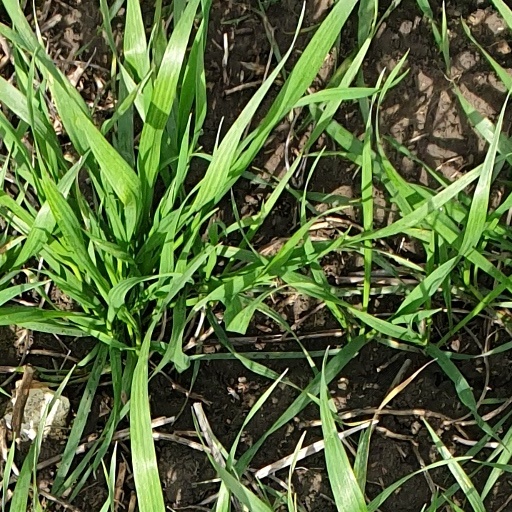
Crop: wheat